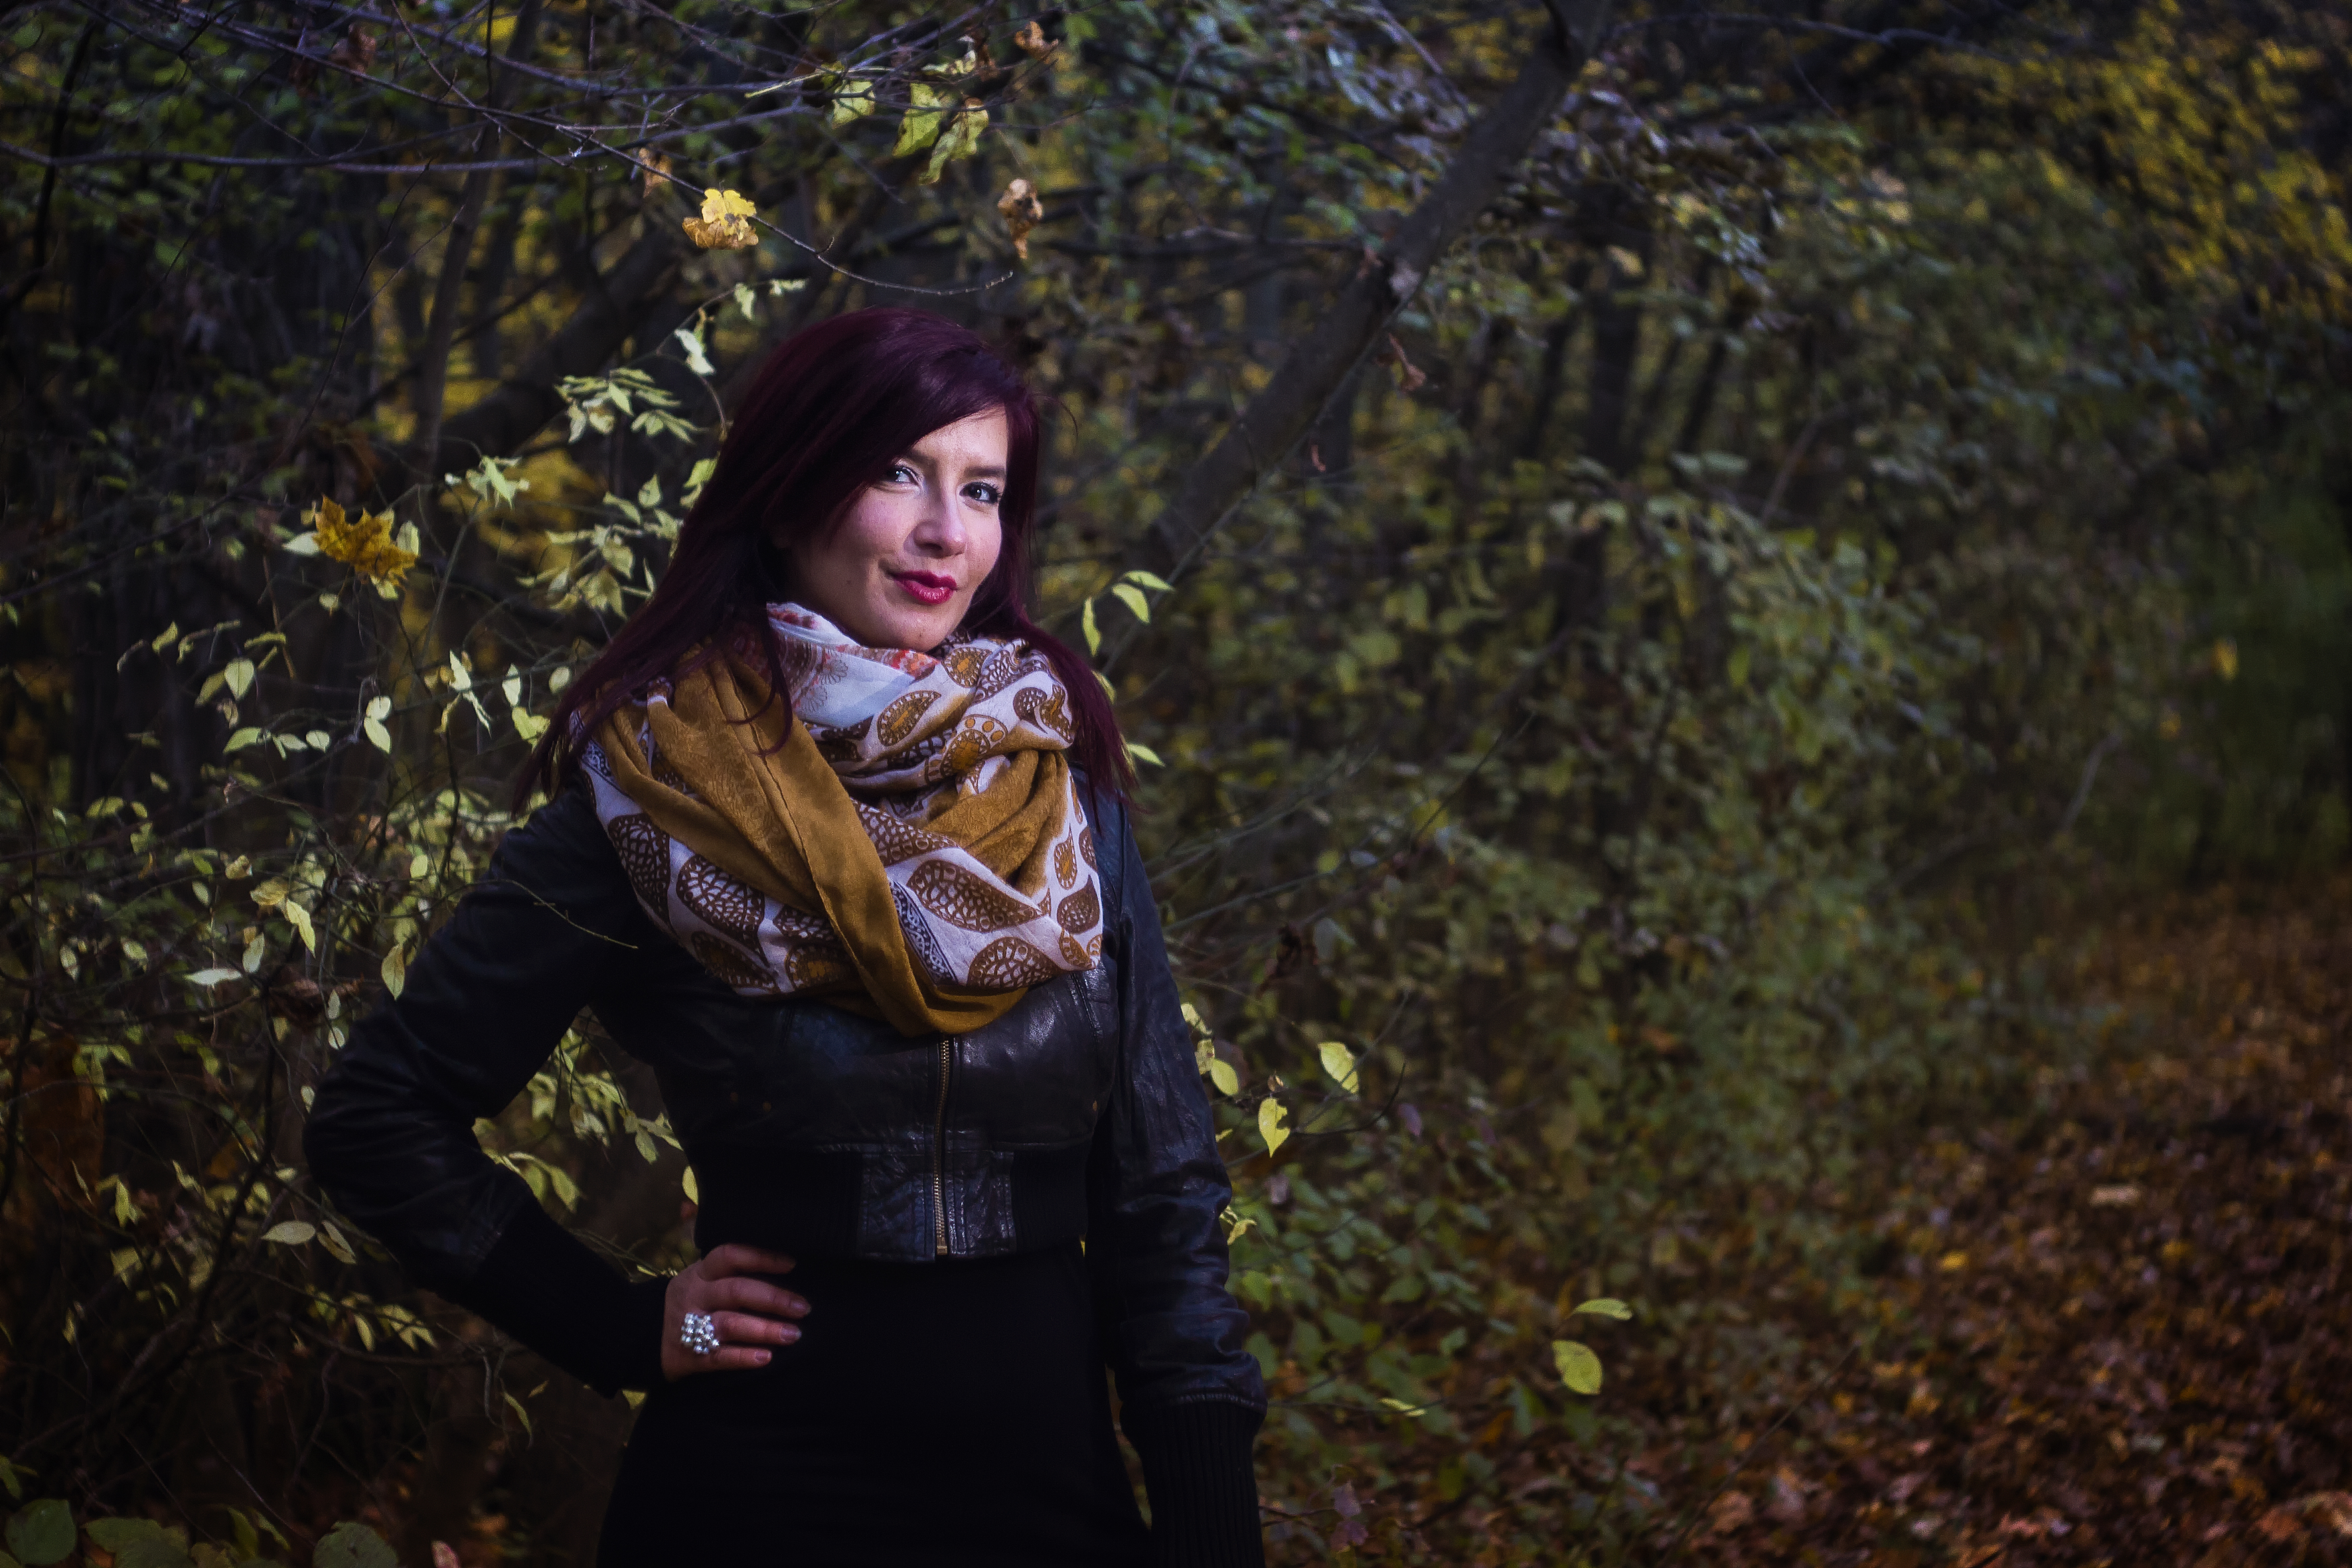
tree, forest, light, wood, girl, woman, photography, sunlight, fall, model, autumn, park, fashion, clothing, season, scarf, trees, leaves, outdoors, colors, photograph, beauty, beautiful, costume, autumn leaf, autumn leaves, wear, fall leaves, autumn colours, adult, screenshot, nature photography, photo session, photo shoot, autumn mood forest